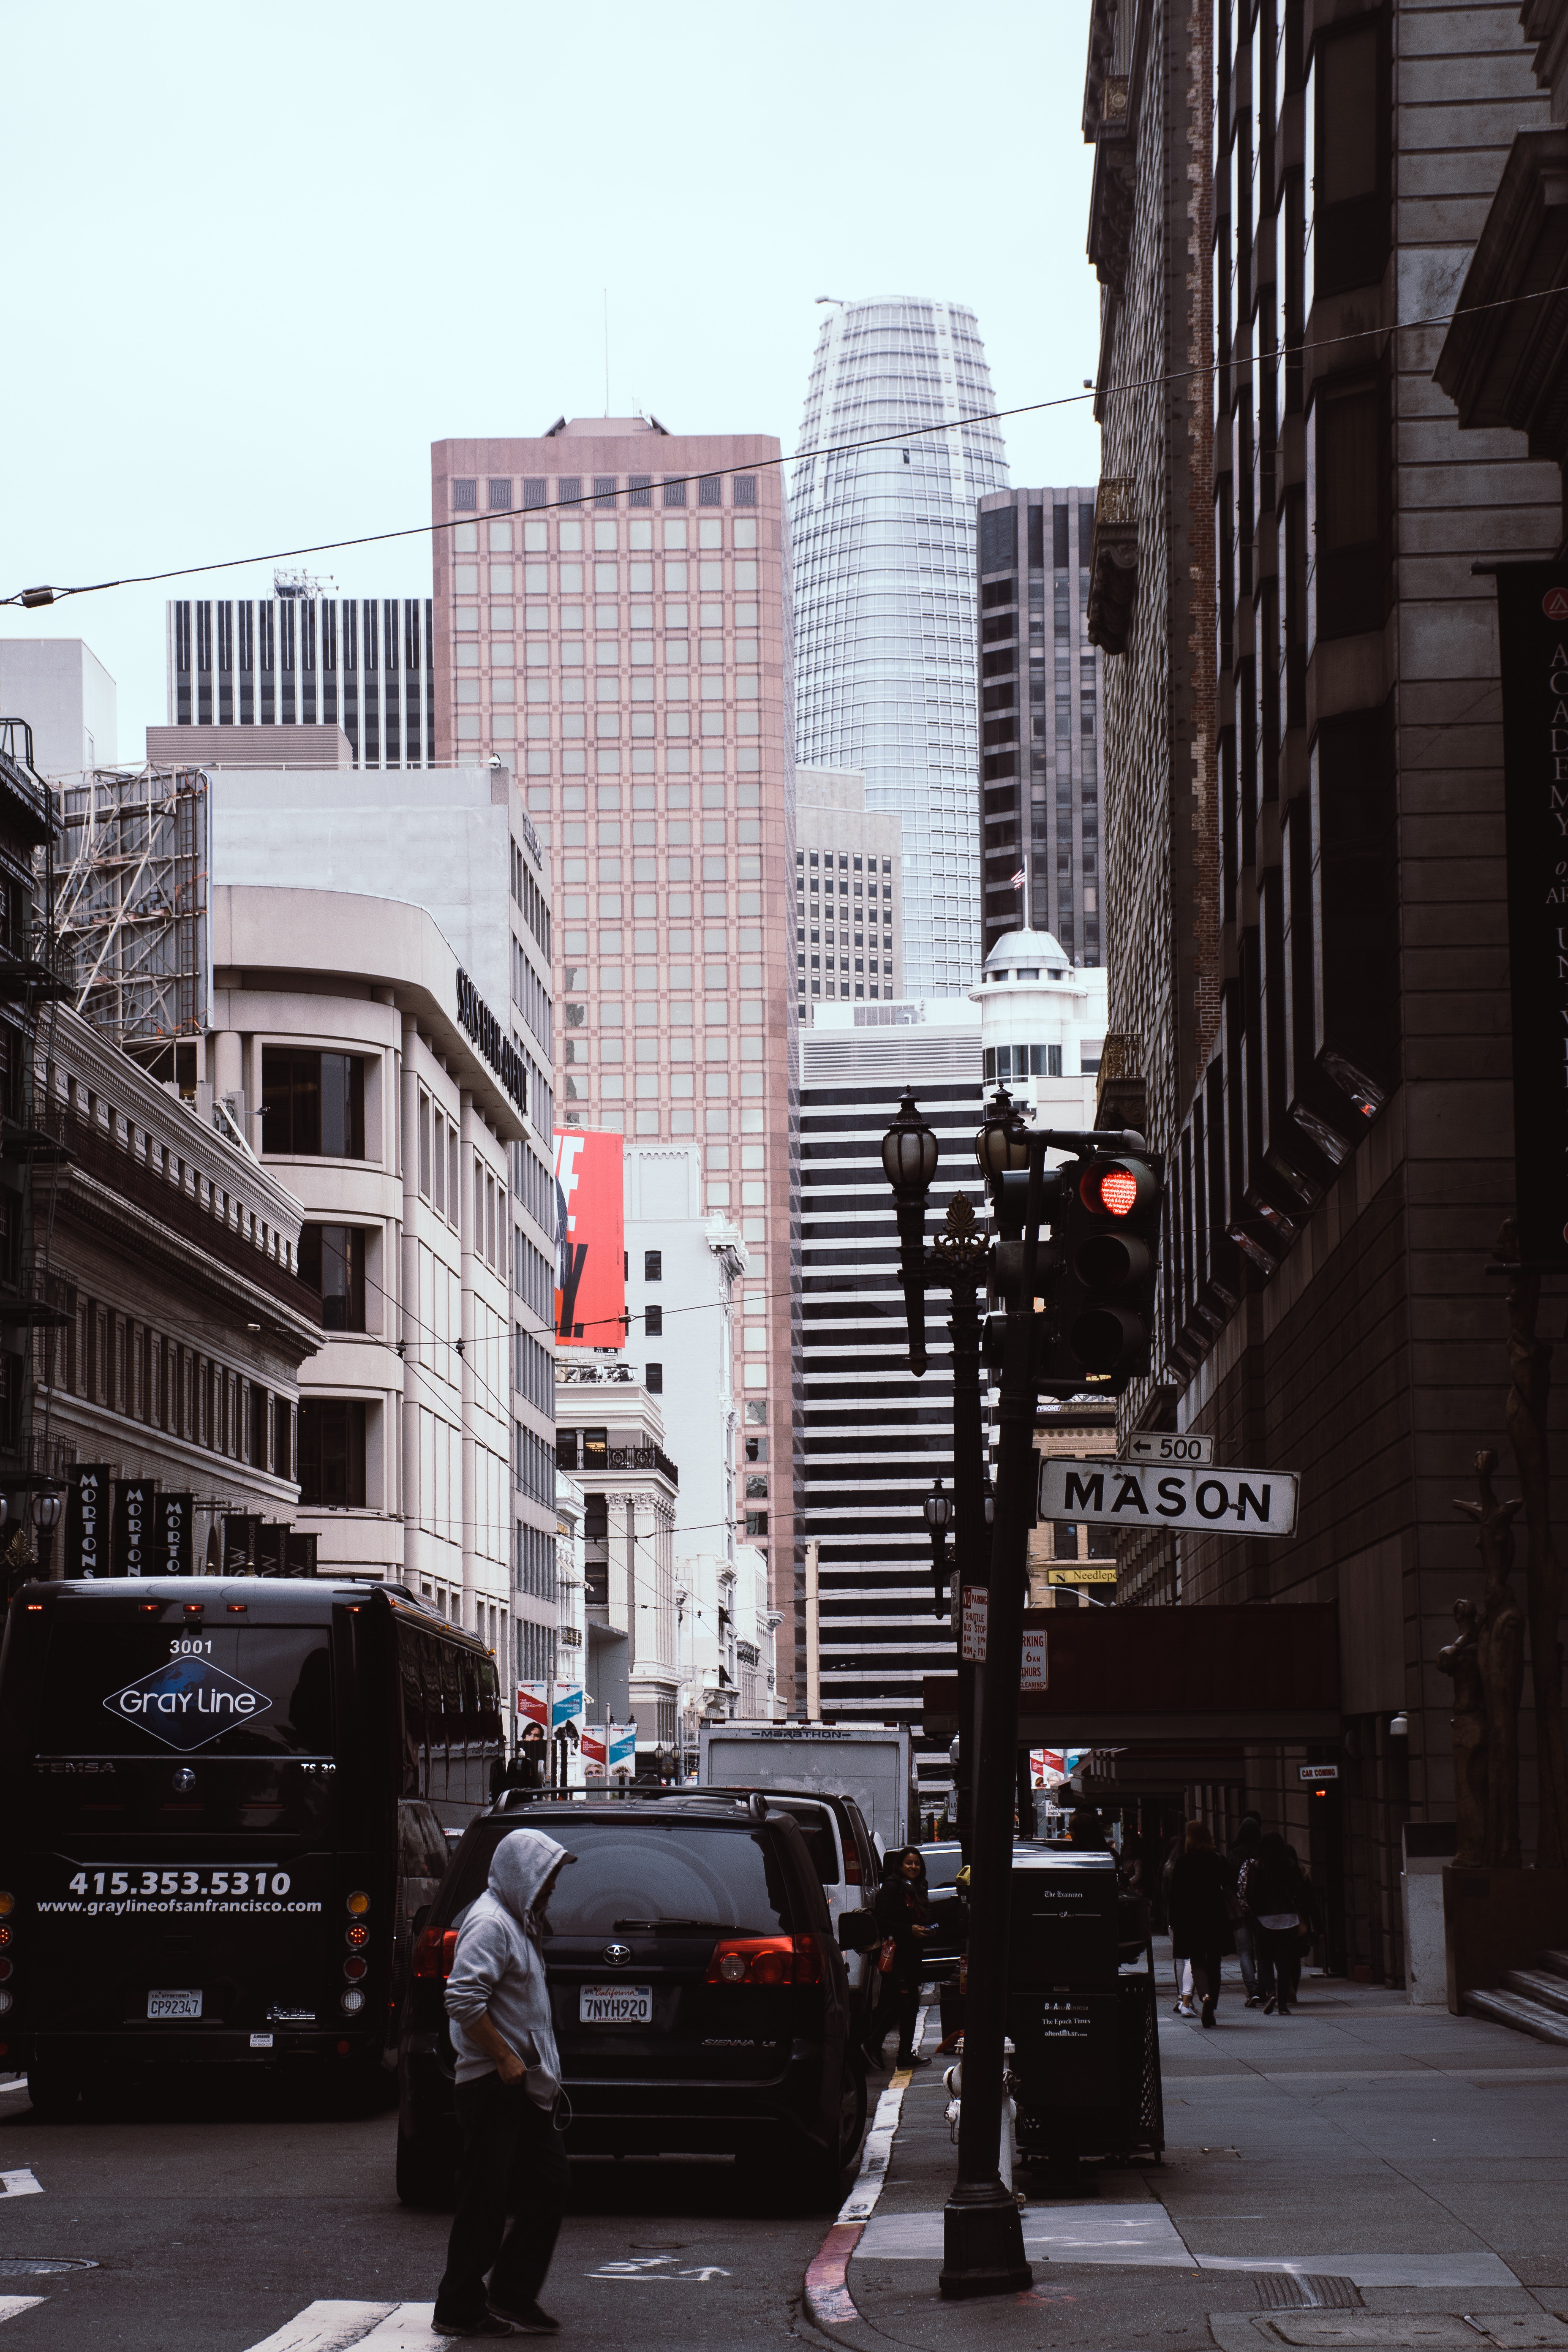
urban area, metropolitan area, metropolis, city, street, downtown, human settlement, architecture, town, building, skyscraper, daytime, neighbourhood, snapshot, road, infrastructure, pedestrian, cityscape, tree, lane, tower block, photography, vehicle, alley, car, thoroughfare, black and white, mixed use, nonbuilding structure